Gilbert Gottfried

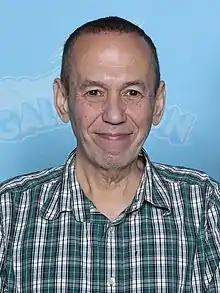
Gottfried at the 2020 GalaxyCon Richmond

Gilbert Jeremy Gottfried (February 28, 1955 – April 12, 2022) was an American stand-up comedian and actor, best-known for his exaggerated shrill voice, strong New York dialect, his squint, and his edgy, often-controversial, sense of humor. His numerous roles in film and television included voicing Iago in The Walt Disney Company's "Aladdin" franchise until his death in 2022, Mister Mxyzptlk in "" and "Justice League Action", Digit LeBoid in PBS Kids' "Cyberchase" until his death in 2022, Kraang Subprime in "Teenage Mutant Ninja Turtles", and the Aflac duck (before he was replaced by Daniel McKeague in 2011). He also played Mr. Peabody in the "Problem Child" franchise, the only actor in the series to reprise his role in all three films as well as the animated television series.